Trabocchi Coast

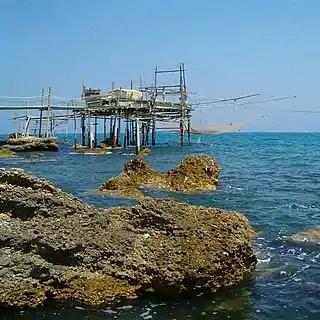
Trabucco in Fossacesia (Abruzzo)

The coastal strip begins in the north at the mouth of the Foro river (between the municipalities of Francavilla al Mare and Ortona) and ends in the south at the mouth of the Trigno river. It is varied in appearance, with stretches of low and sandy beach (as in Francavilla, Ortona, Casalbordino, Vasto and San Salvo) and areas of shingle beach in Fossacesia and Torino di Sangro, as well as high and rocky sections in San Vito Chietino and Rocca San Giovanni and stretches of pebbles, often separated by cliffs; the presence of the trabocchi on the coast, however, also continues towards the south, along the entire Molise coast up to the Gargano.